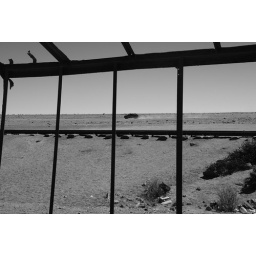
A car zooming by the train cemetry of Uyuni in Bolivia.